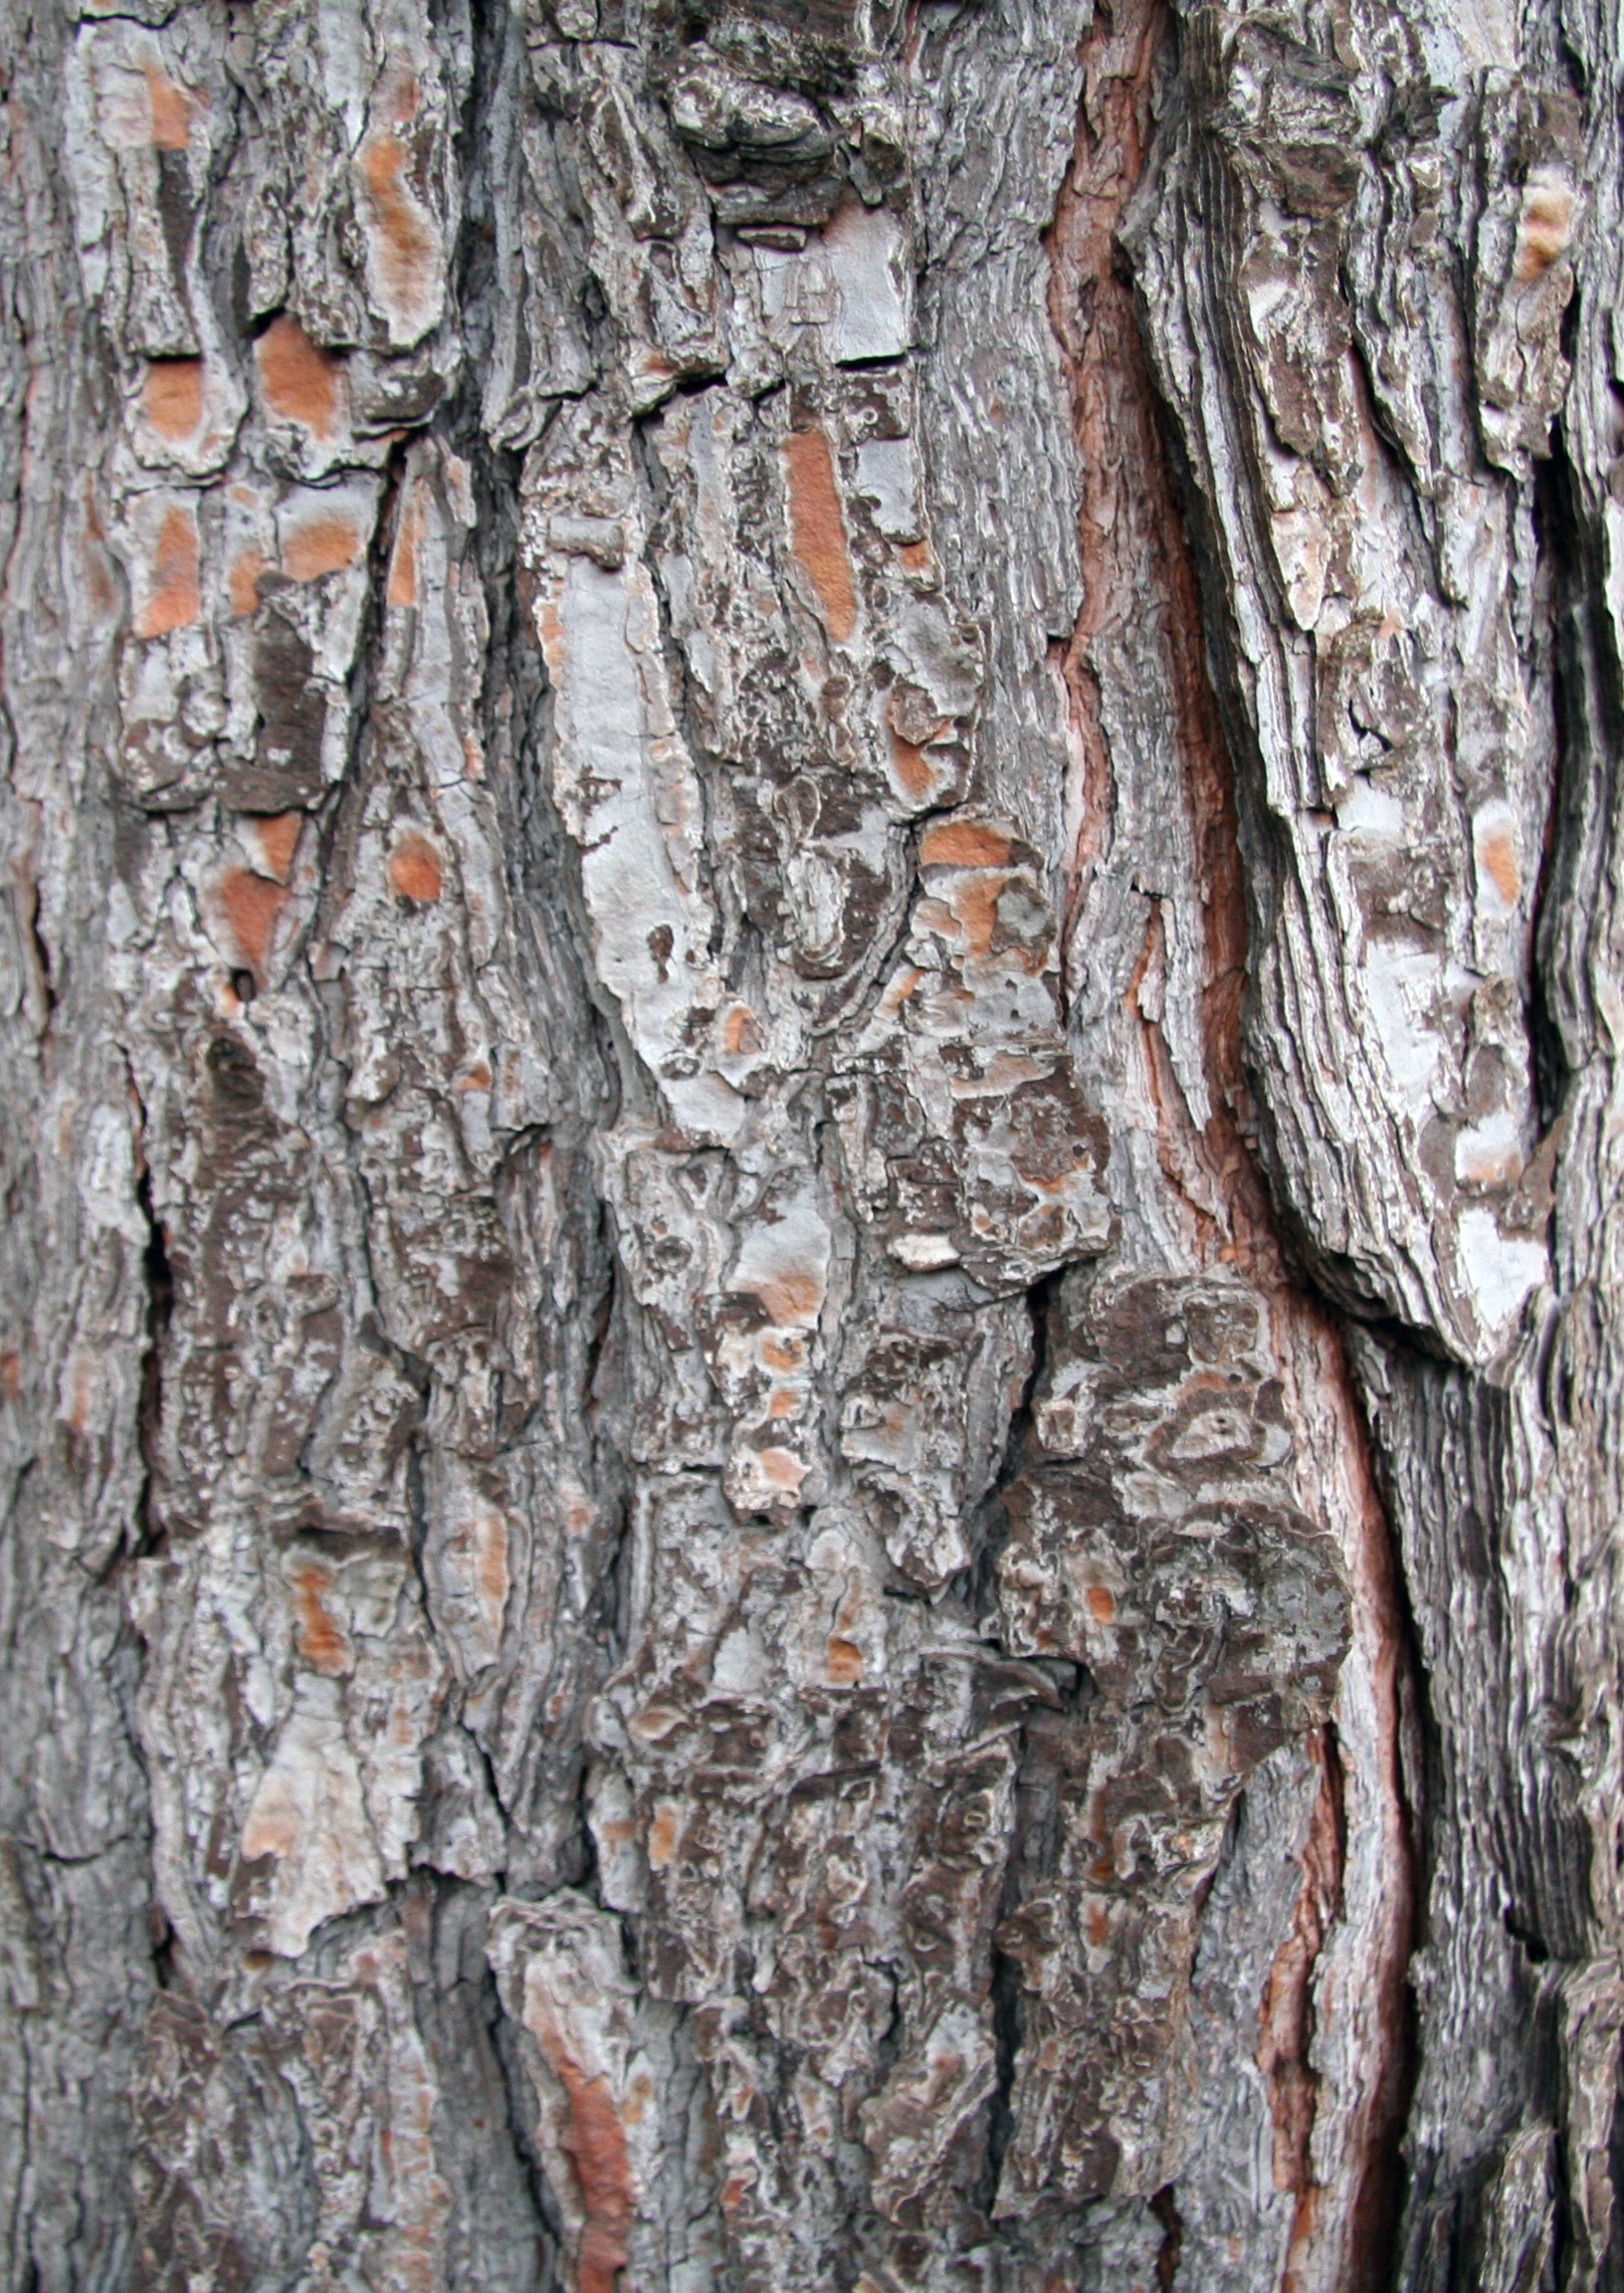
tree, branch, plant, wood, texture, leaf, trunk, bark, pine, birch, twig, flowering plant, plant stem, woody plant, land plant, troco